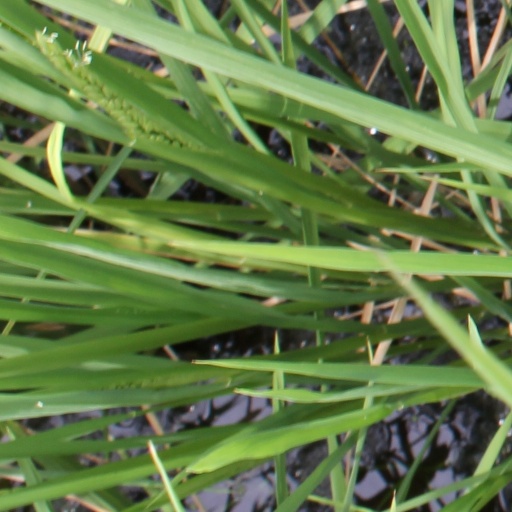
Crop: rice